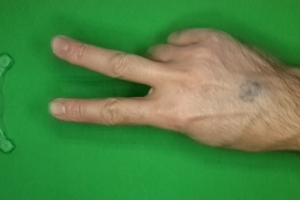
Label: scissors